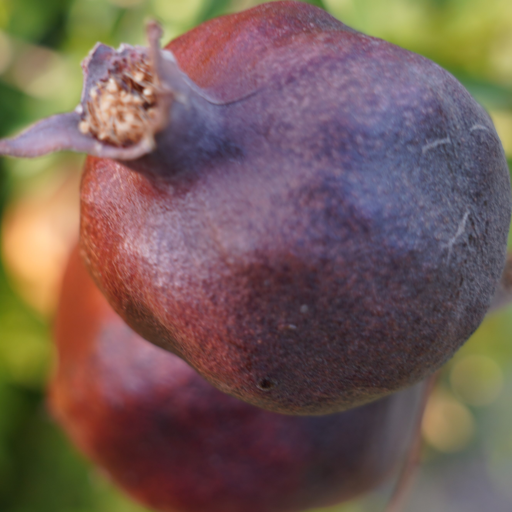
Label: Colletotrichum spp